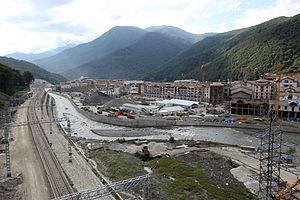
Gornaïa Karoussel est l'une des quatre stations de ski de la commune urbaine de Krasnaïa Poliana en Russie qui accueille les jeux olympiques d'hiver de 2014. C'est ici que doivent se dérouler les épreuves de saut à ski sur le site de RusSki Gorki.